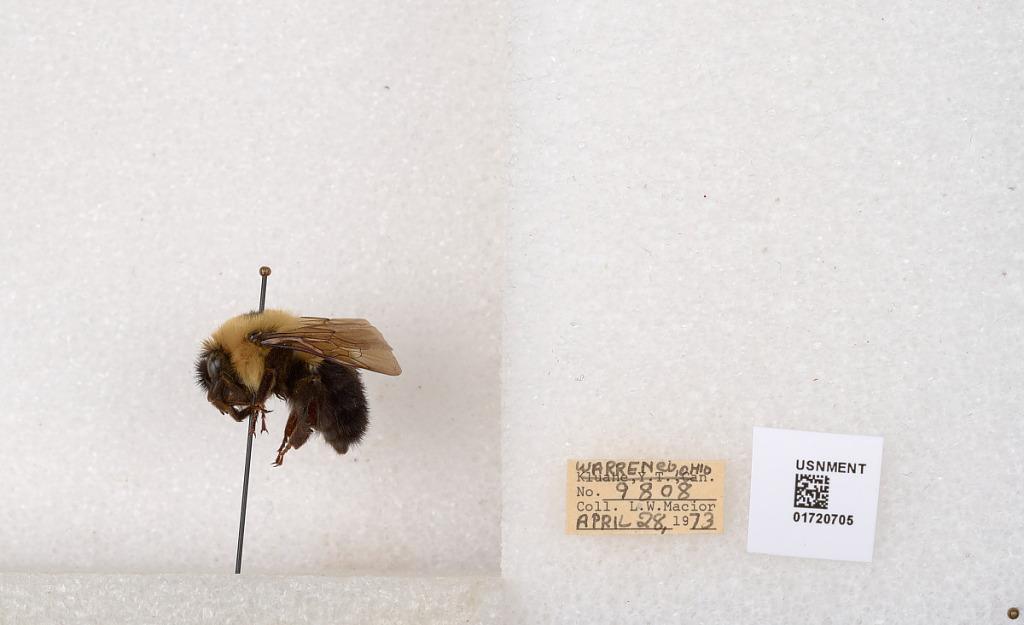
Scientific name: Bombus bimaculatus Cresson
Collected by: L. Macior
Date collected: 1973-4-28
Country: United States
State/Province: Ohio
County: Warren
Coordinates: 39.4276, -84.1668